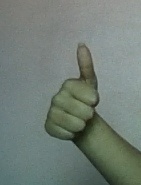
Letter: aleff